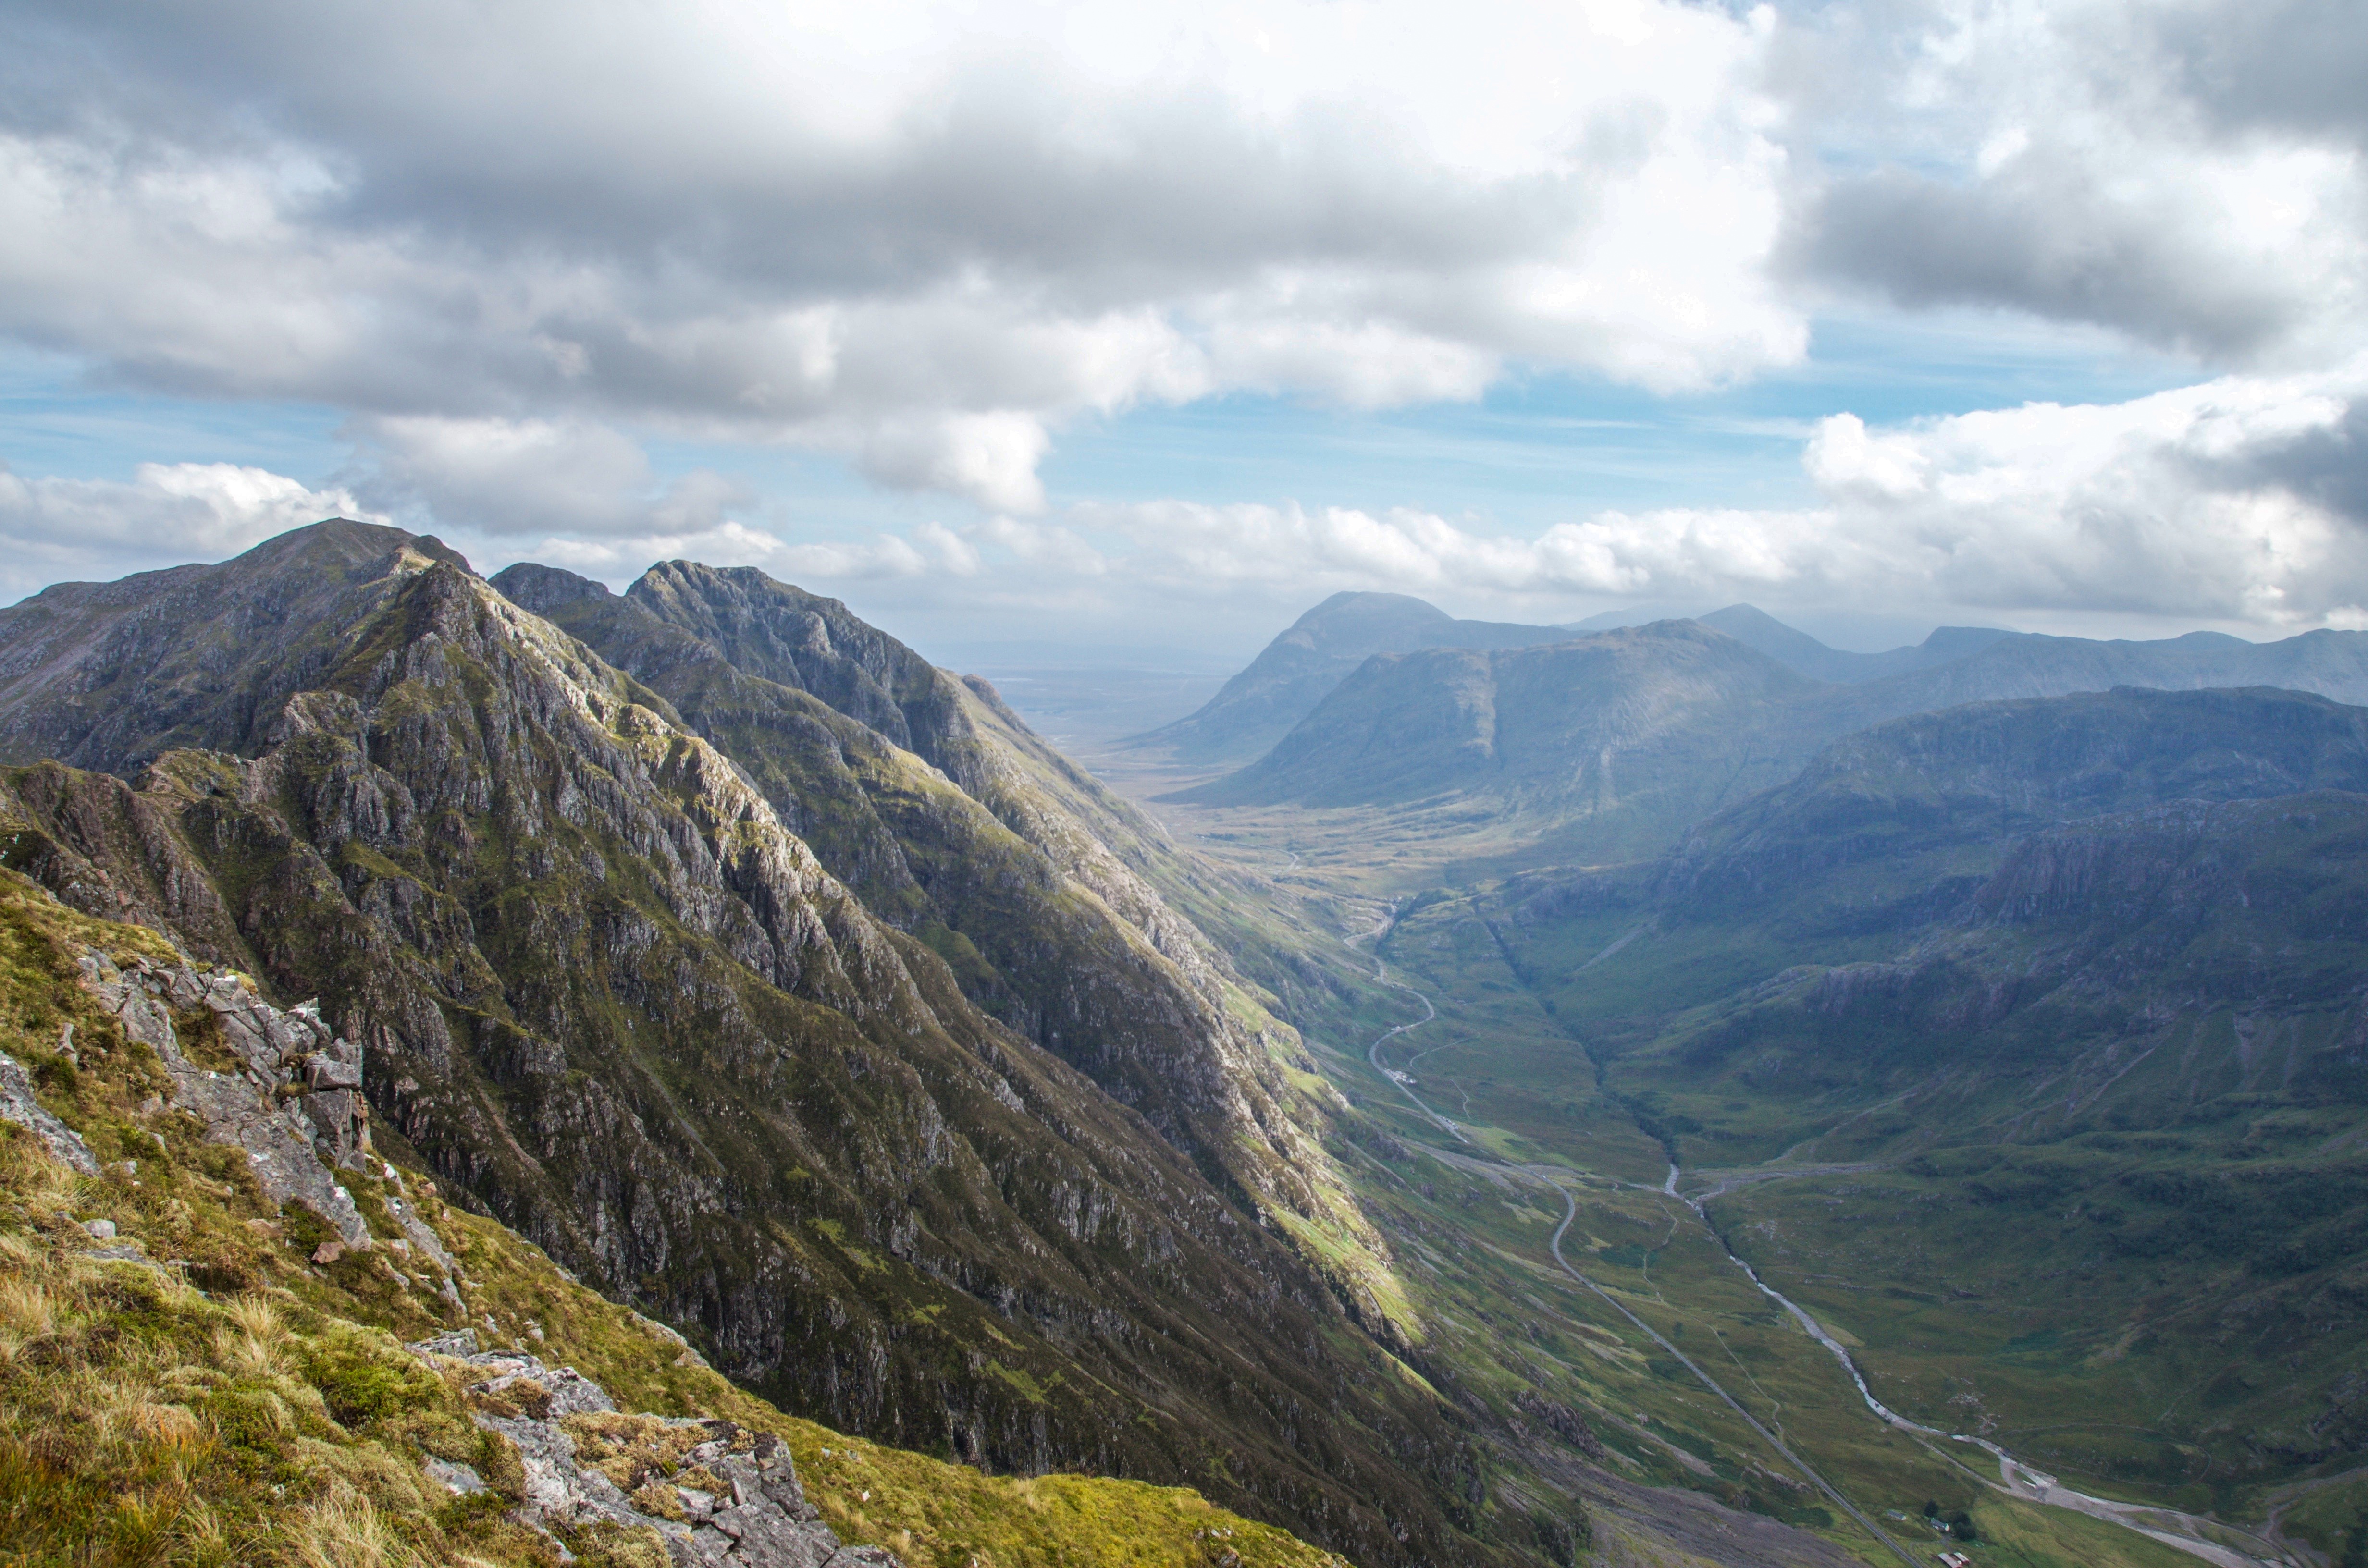
landscape, nature, grass, outdoor, horizon, wilderness, walking, mountain, sky, sunlight, hill, adventure, valley, land, mountain range, environment, green, scenic, natural, scenery, blue, highland, ridge, mountain landscape, alps, plateau, amazing, fell, loch, stunning, landform, beautiful landscape, mountain pass, mountains landscape, geographical feature, mountainous landforms